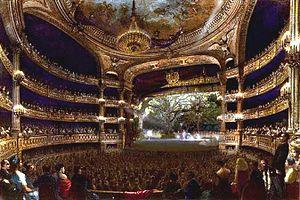
L’histoire des bourses de valeurs retrace les étapes de l'émergence d'espaces de valorisation des obligations, qui dominent ainsi jusqu'au milieu du XIXᵉ siècle, puis des actions. Auparavant, le financement des armements navals vénitiens et hollandais sous la forme d'actions reste une exception. Les obligations prennent leur essor dès le XVIIIᵉ siècle sur un marché déjà mondialisé, soutenu par les banques centrales et le Trésor public.
Carlotta Grisi est une danseuse italienne, de son vrai nom Caronne Adele Giuseppina Maria Grisi, née à Visinada dans l'actuelle Croatie, le 28 juin 1819 et morte à Saint-Jean, le 20 mai 1899.
L’opéra Le Peletier était une salle d’opéra parisienne de 1821 à 1873.
L'Opéra national de Paris, ou simplement Opéra de Paris dans sa forme courte, est la compagnie française d'opéra et de ballet ayant succédé à celles réunies dès 1669 au sein de l'Académie royale de musique.